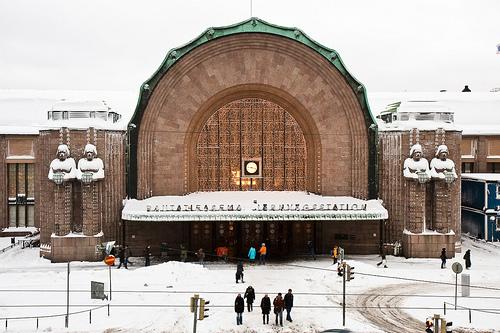
Weather: snow or frosty